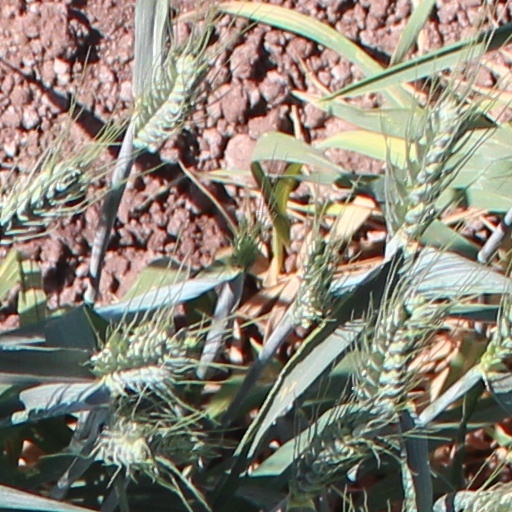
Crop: wheat